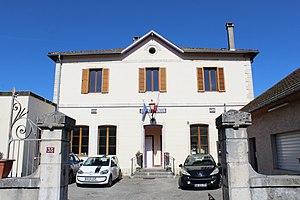
Mairie d'Andert-et-Condon.
Andert-et-Condon est une commune française, située dans le département de l'Ain en région Auvergne-Rhône-Alpes.